Operation Hush

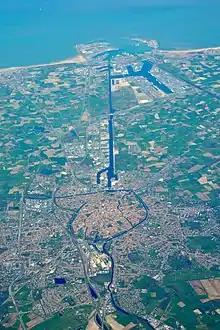

The German occupation of the Belgian coast in 1914 caused the Admiralty swiftly to advocate their removal. On 26 October 1914 the First Lord, Winston Churchill wrote to Sir John French, commander of the British Expeditionary Force (BEF) "We must have him off the Belgian coast". Churchill offered naval fire support for an army operation and French adopted the idea for the main effort of 1915. The army would advance between Dixmude and the sea while the navy provided bombardments and a surprise landing near Zeebrugge. The plan was cancelled by the British government in favour of the Gallipoli Campaign.